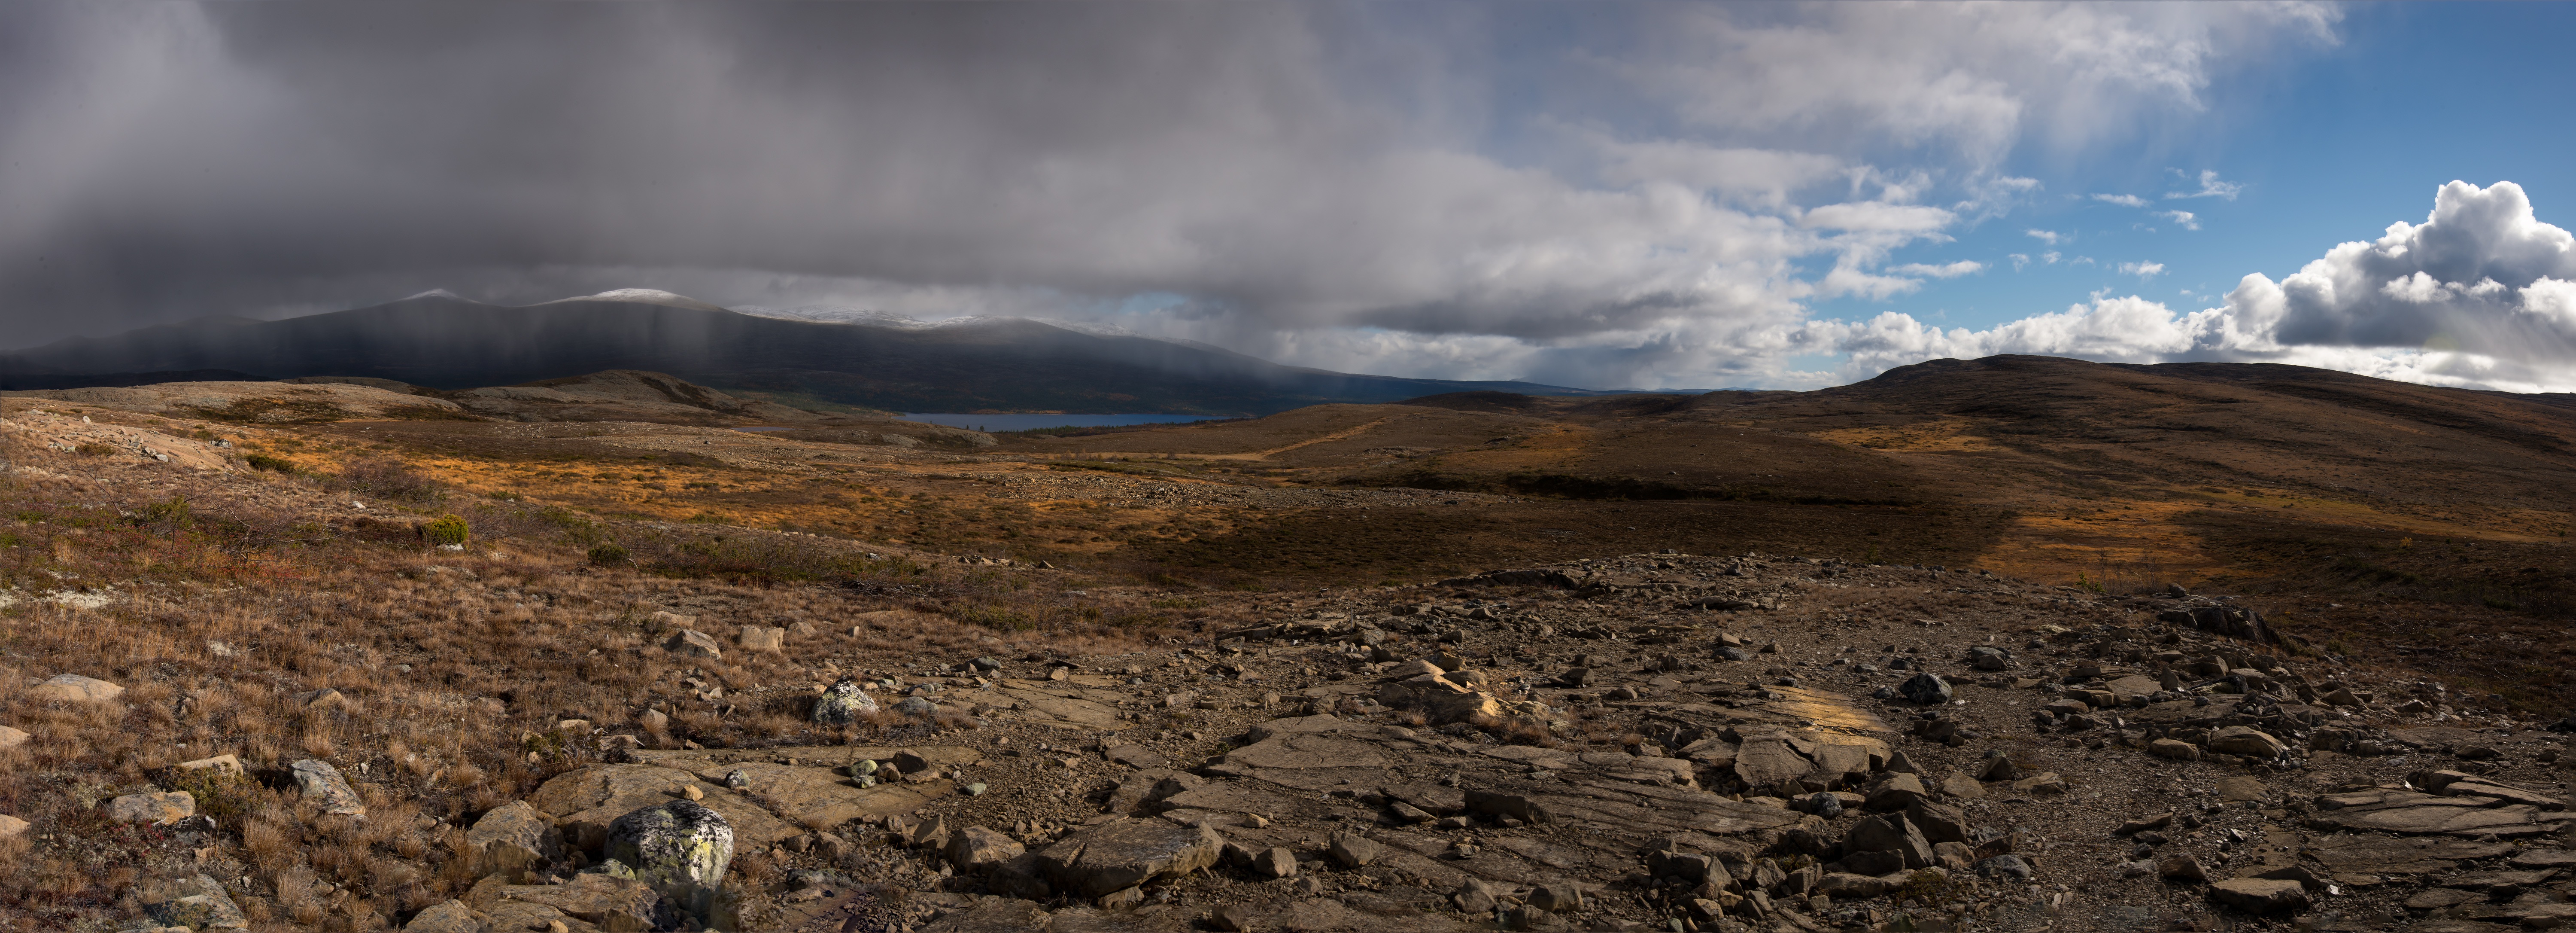
landscape, wilderness, mountain, cloud, sky, autumn, volcano, soil, ridge, clouds, geology, plateau, fell, views, the nature of the, norway, tundra, landform, the mountain, mountain trip, geographical feature, mountainous landforms, geological phenomenon, volcanic landform